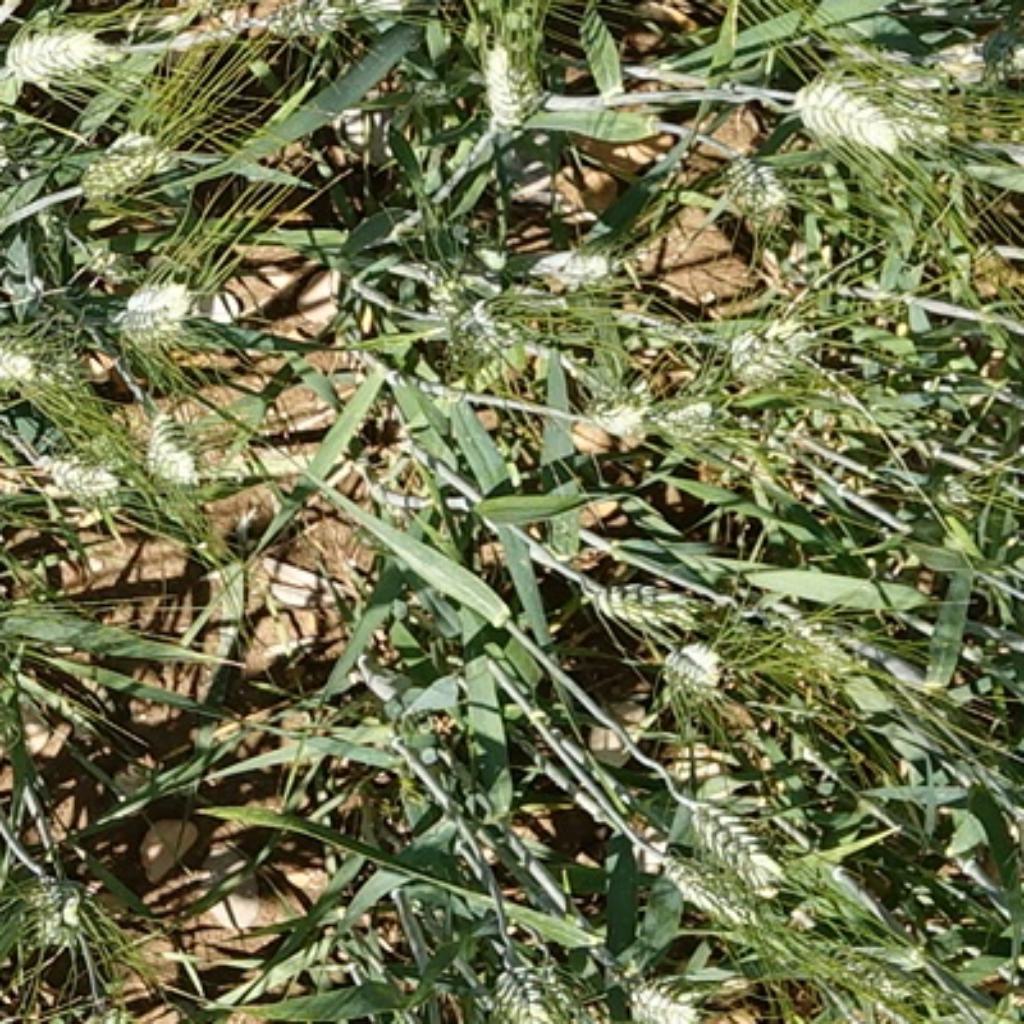
Country: France
Location: Gréoux
Wheat development stage: Filling